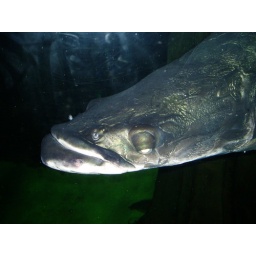
The head of an immensely long Amazonian fish lurking near the glass at the Vancouver aquarium.